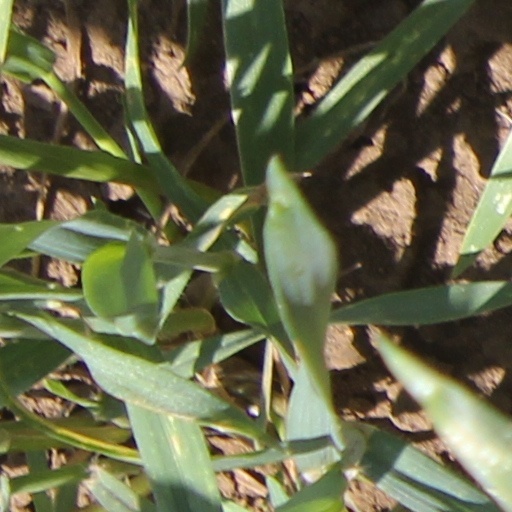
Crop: wheat